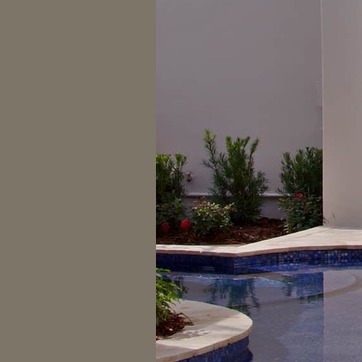
Material: foliage